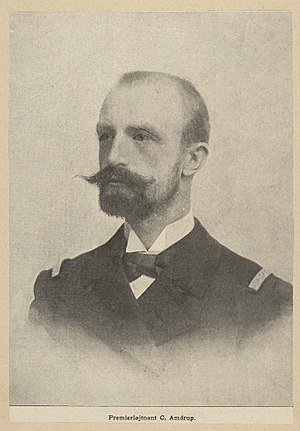
Georg Carl Amdrup
Georg Carl Amdrup var en dansk søofficer og grønlandsforsker.